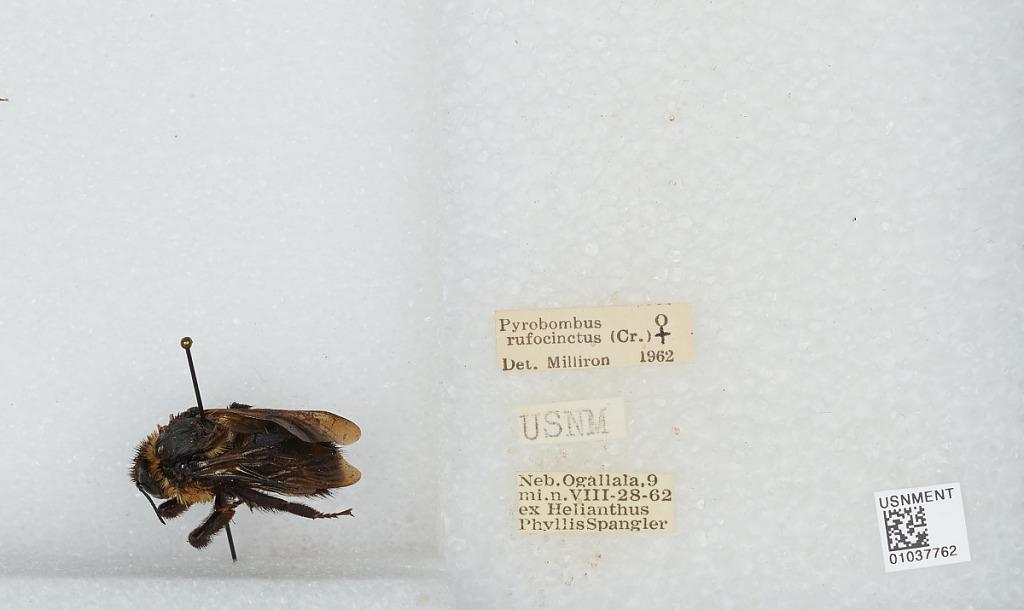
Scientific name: Bombus (Cullumanobombus) rufocinctus Cresson
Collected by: P. Spangler
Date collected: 1962-8-28
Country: United States
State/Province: Nebraska
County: Keith
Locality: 9 miles North of Ogallala
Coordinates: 41.2067, -101.669
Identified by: Milliron